John G. Lawton

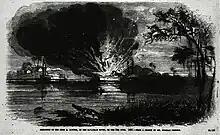
"Frank Leslie's Illustrated News" — "Explosion of the John G. Lawton, on the Savannah River, on the 9th June 1859 – from a sketch by Mr. Douglas Jerrold" — note the body in the tree on the right, apparently depicting James Strobhart (Whitworth University Digital Commons)

The John G. Lawton was a steamboat of the Savannah River in the United States. The ship's boilers exploded on June 9, 1859, just beyond Gum Stump Landing, about above the city of Savannah, Georgia, killing and injuring several people. The steamboat "Excel" "was in sight" at the time of the explosion and "promptly rendered assistance". The explosion was a cover story in "Frank Leslie's Illustrated News".